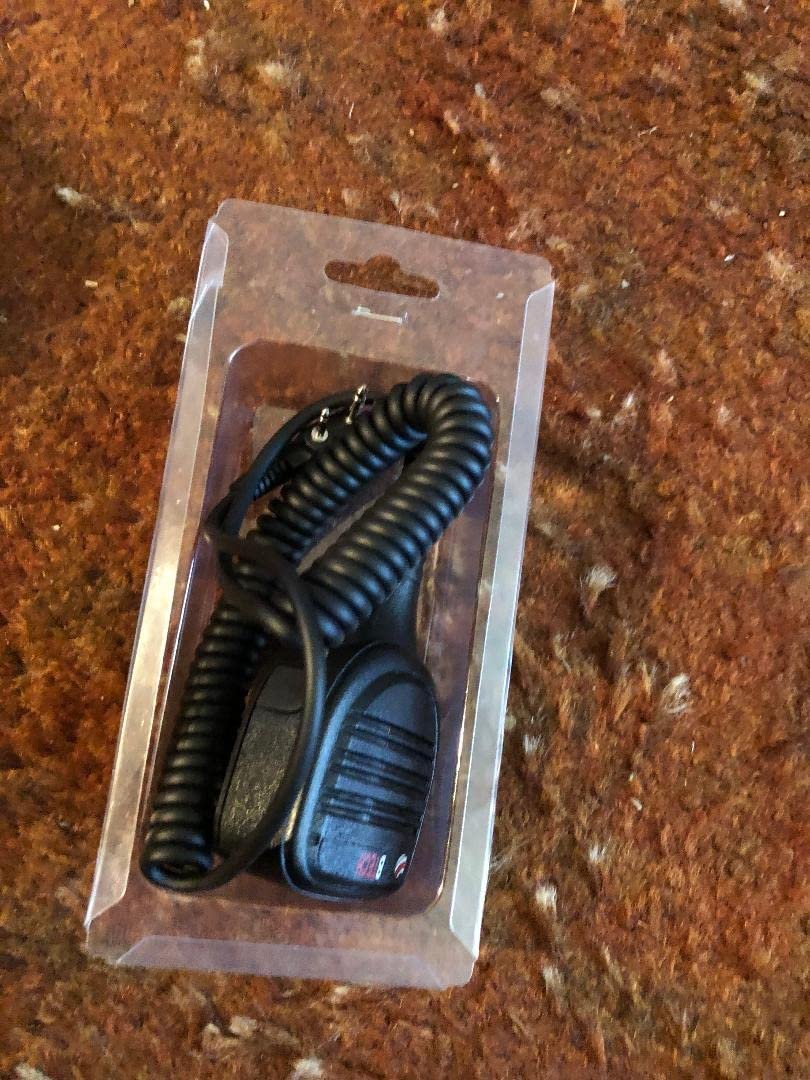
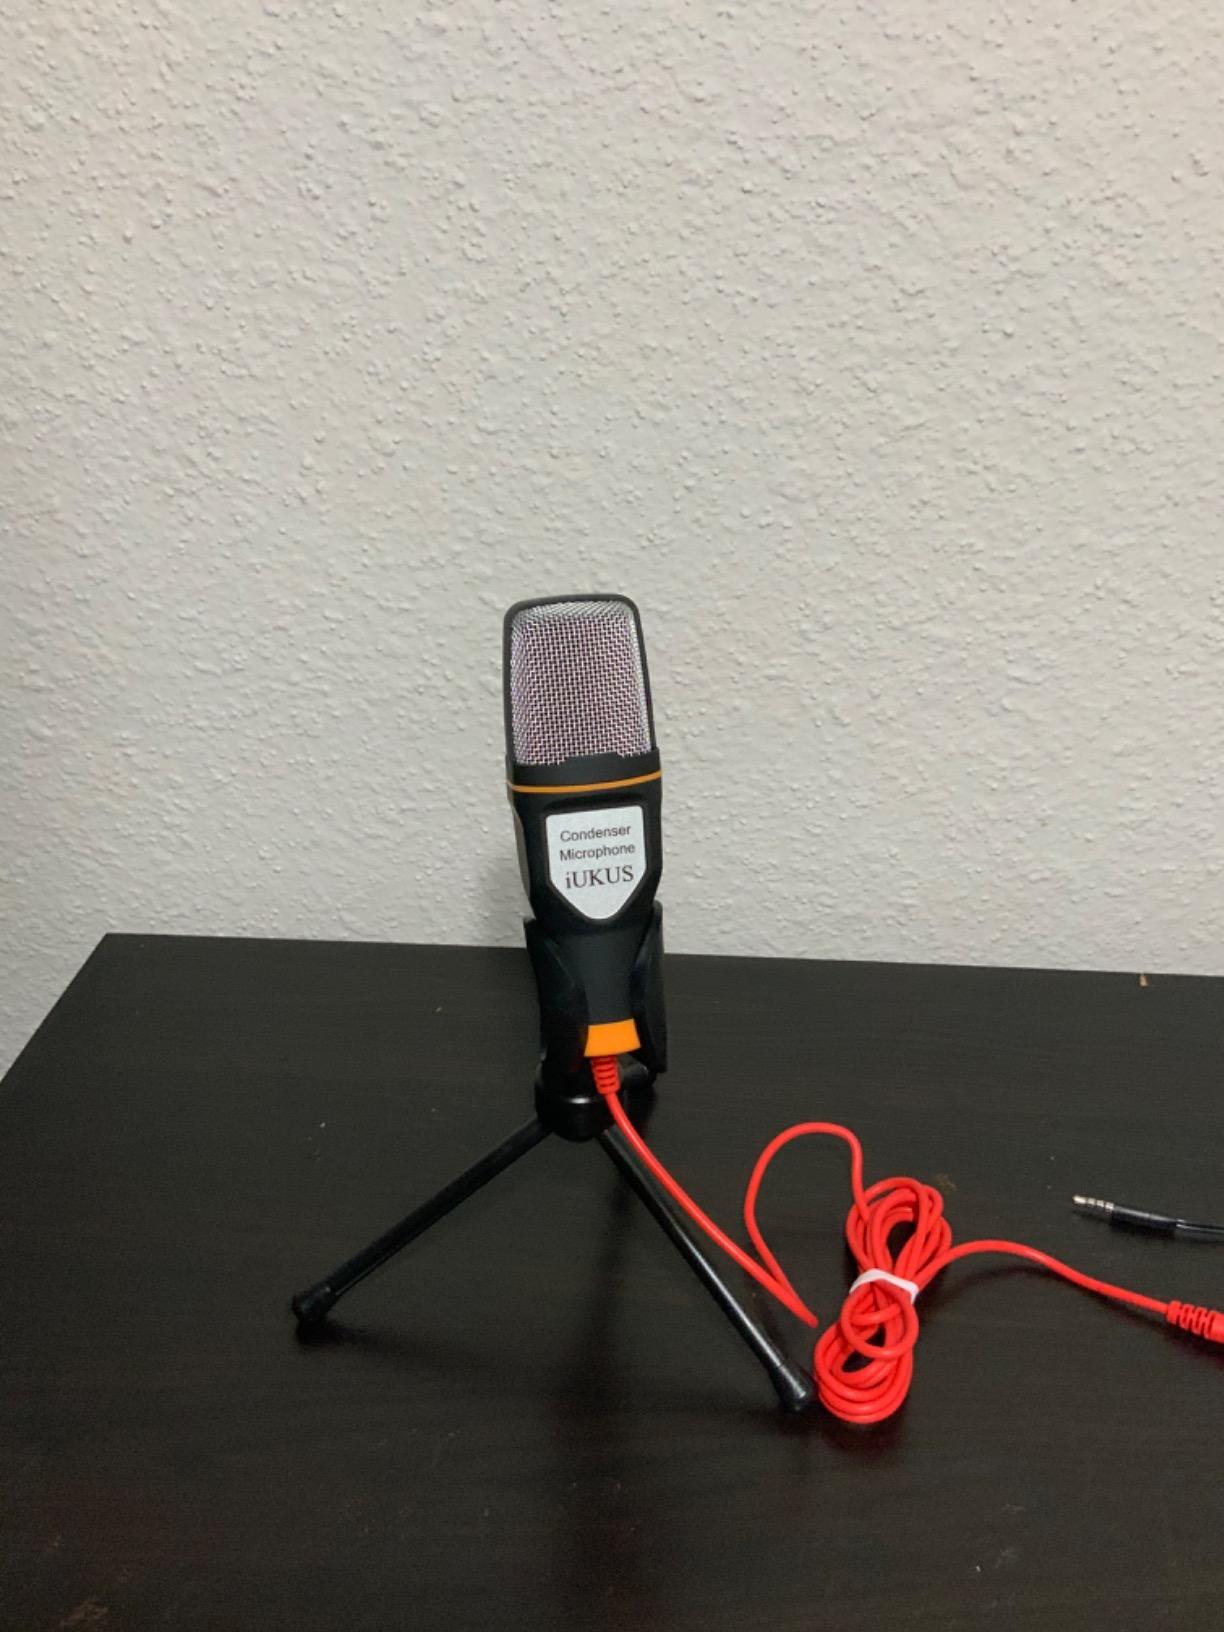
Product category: microphone
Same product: no